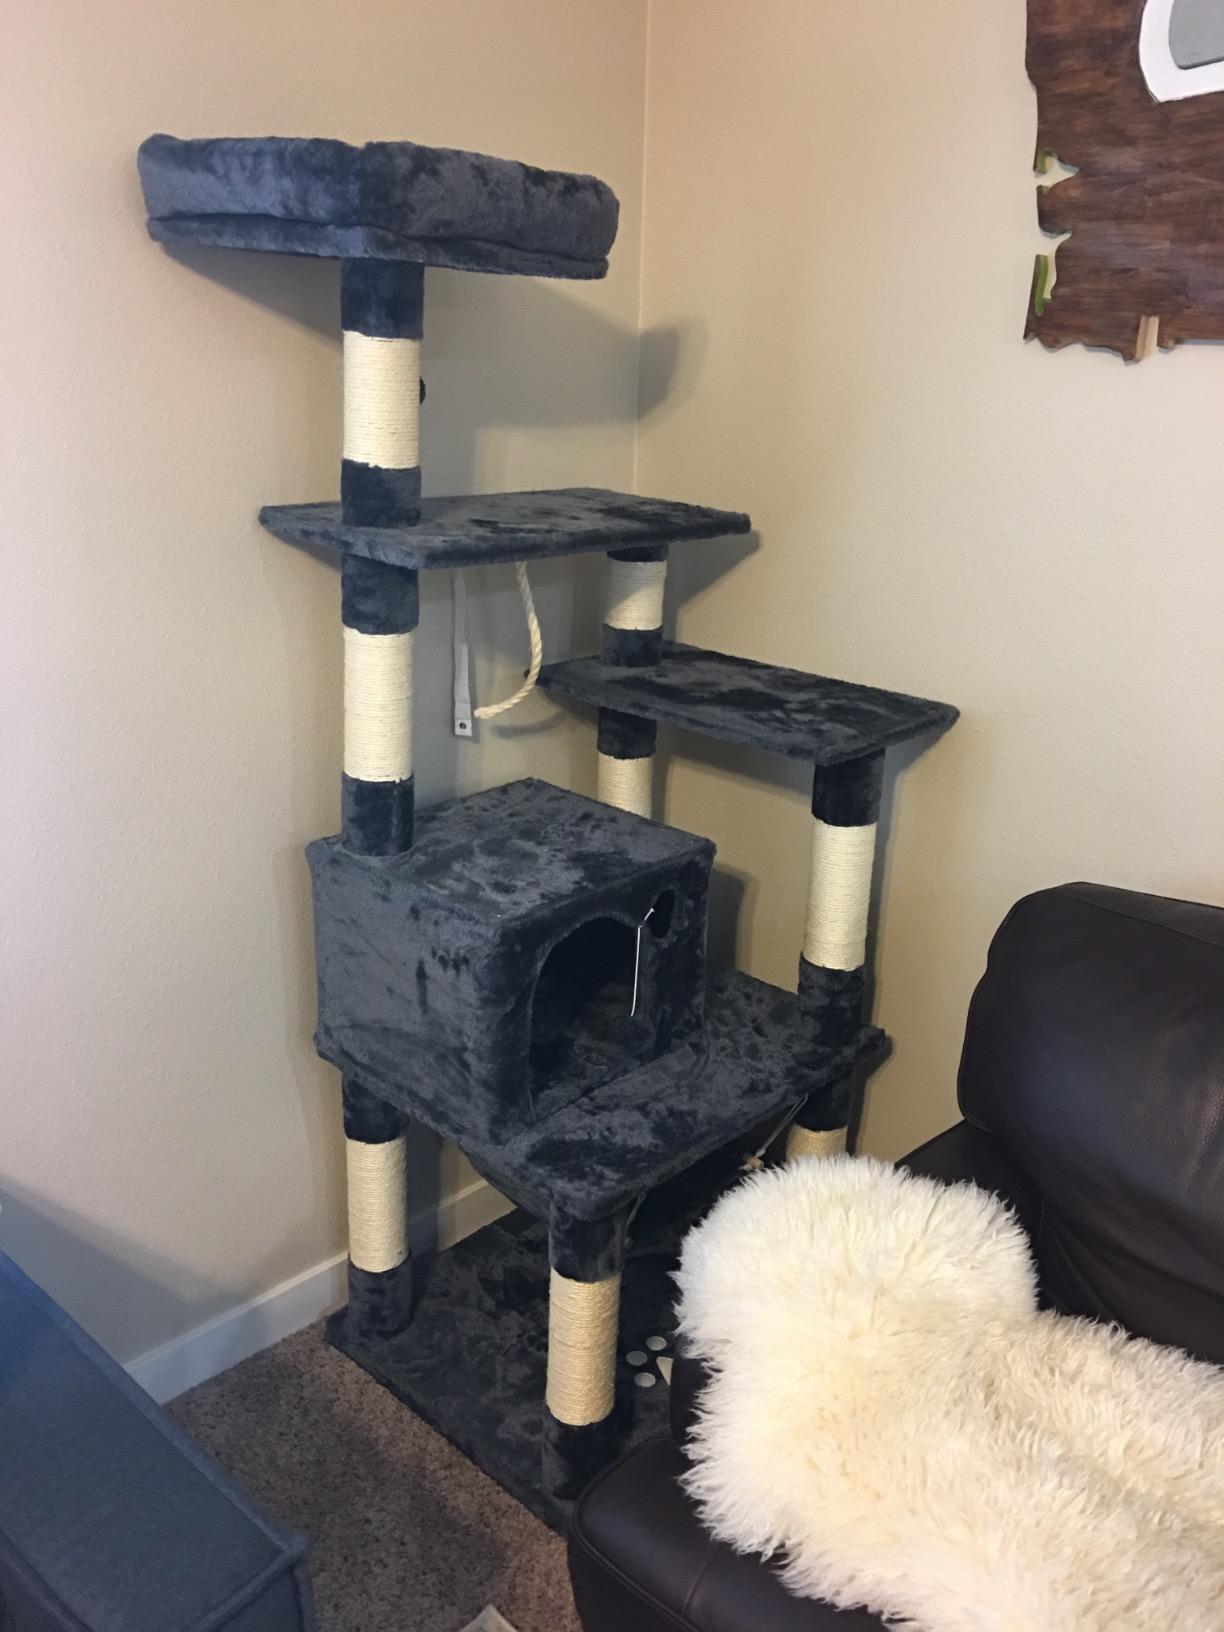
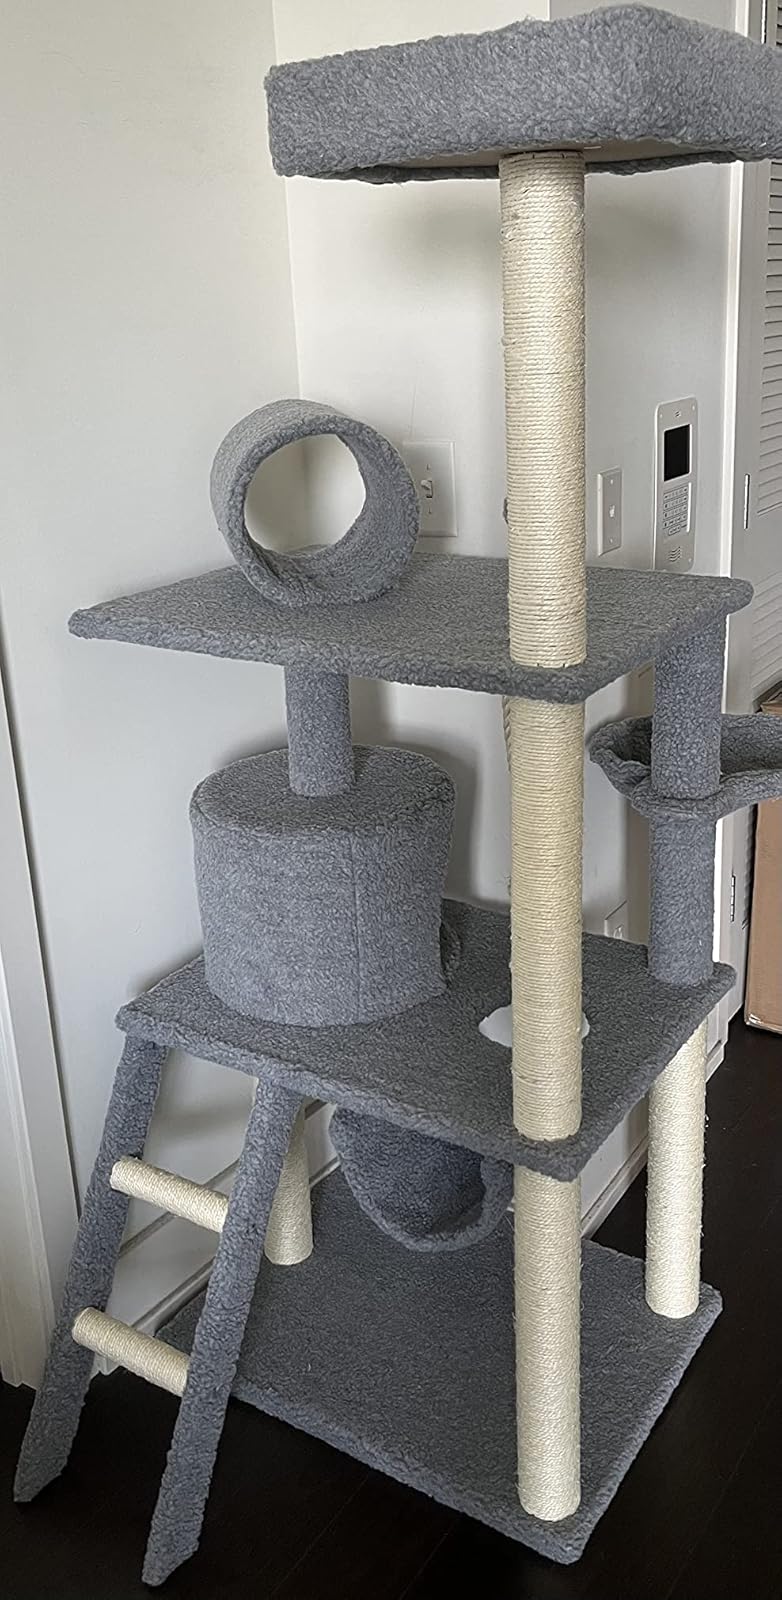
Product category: items_cat tree
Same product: no